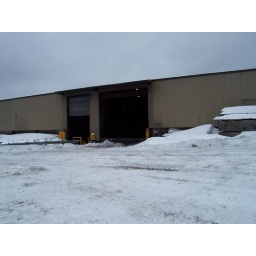
Damaged roof deck over right side door